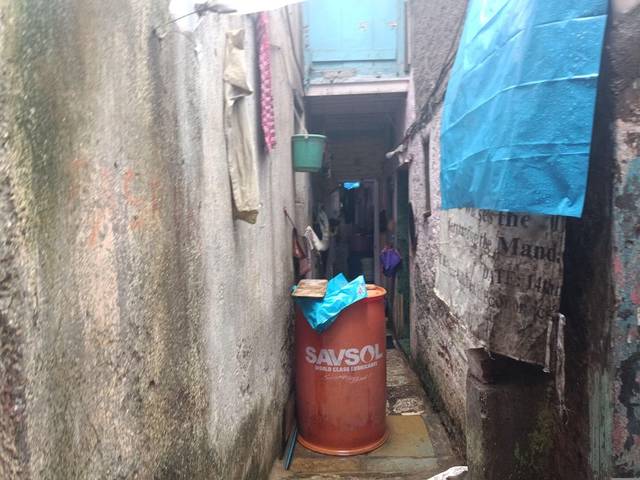
Region: India
Coordinates: 19.082, 72.843